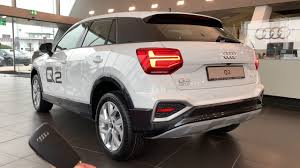
Label: noambulance